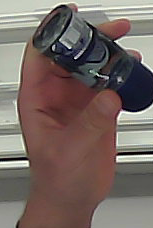
Product: nivea_rollon